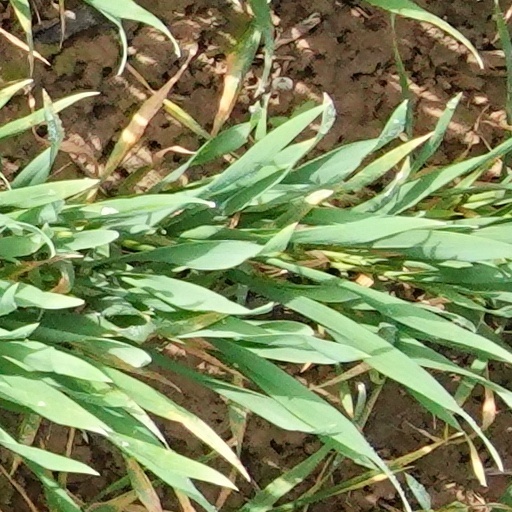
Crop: wheat